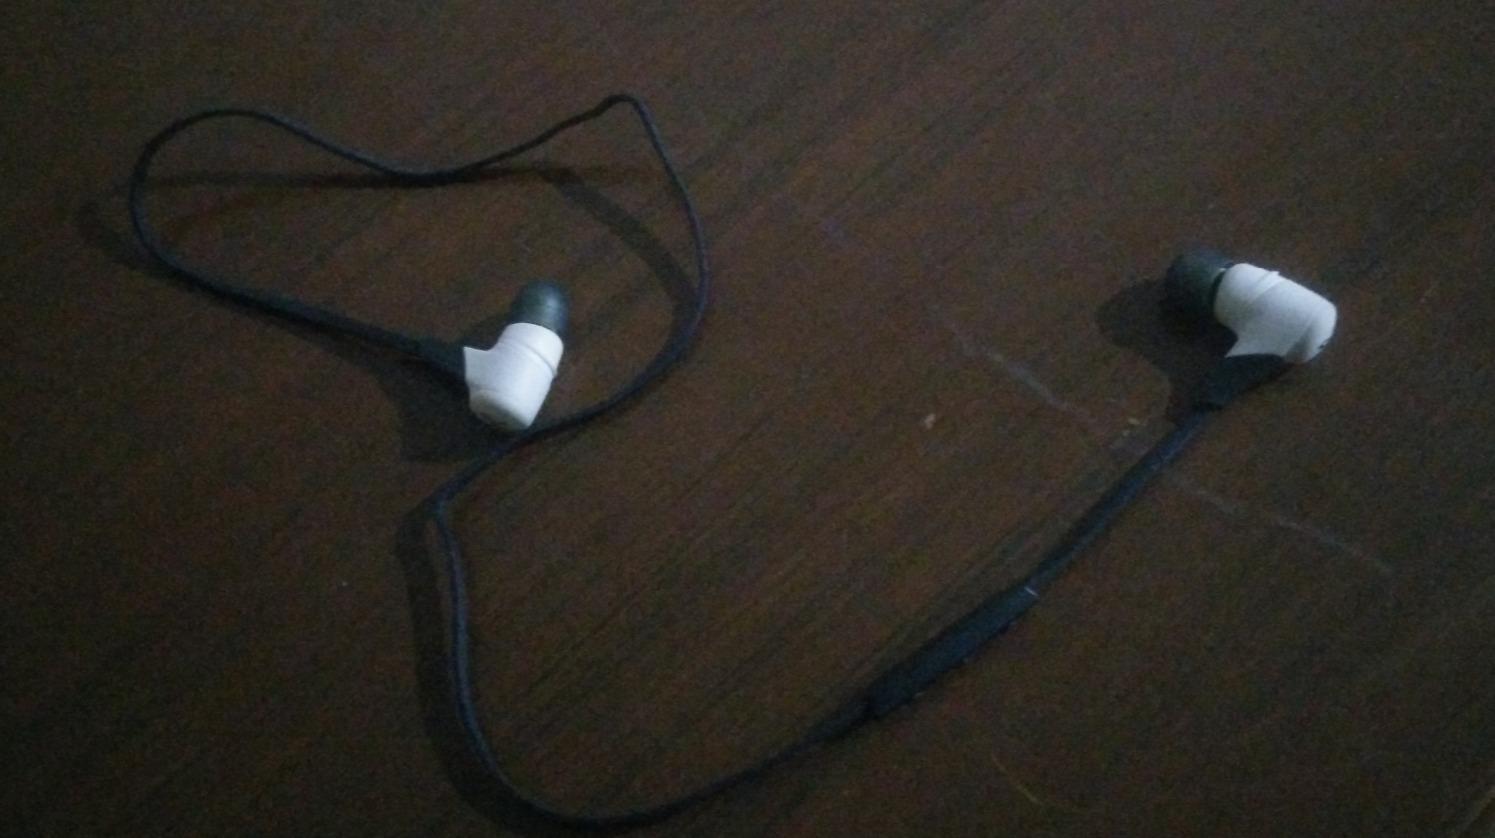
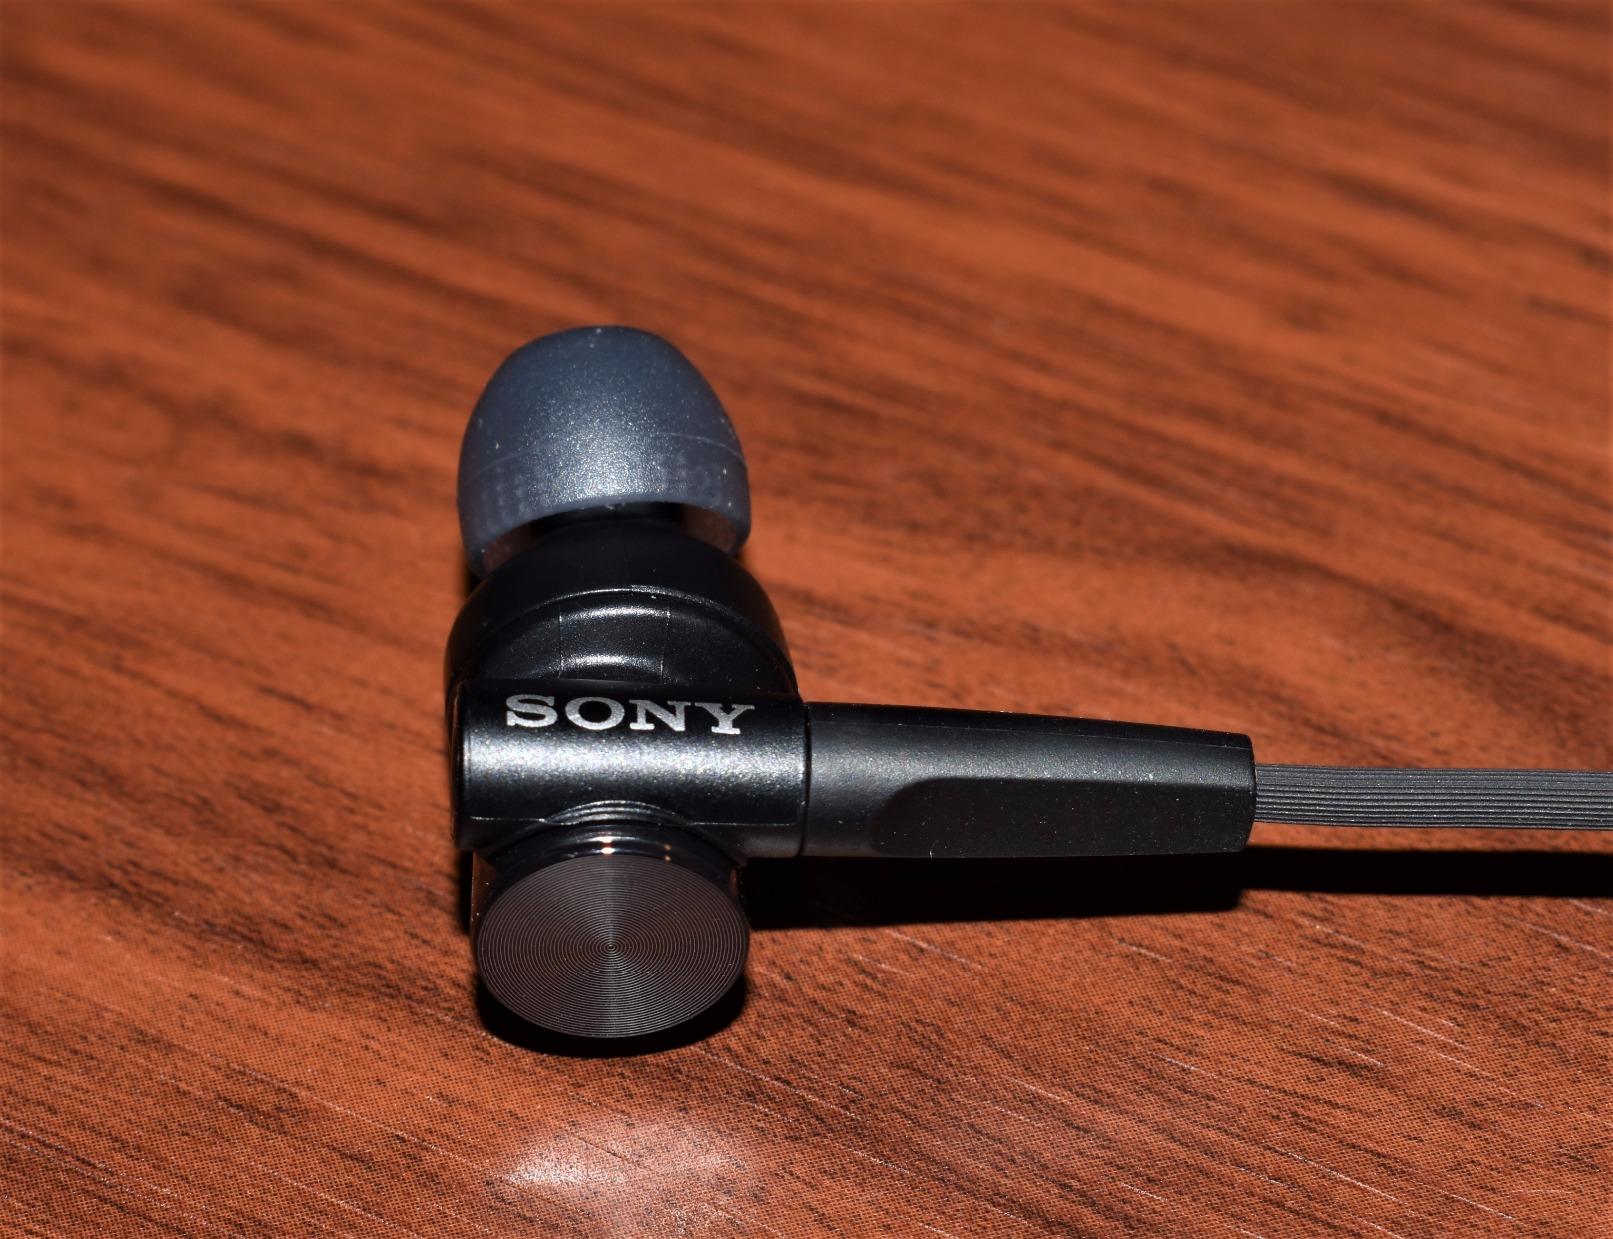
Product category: headphones
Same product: no